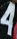
Number: 4